Rankin Inlet

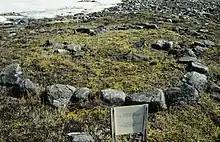
A Thule site at the Meliadine River near Rankin Inlet

Archaeological sites suggest the area was inhabited around 1200 CE by Thule people who were bowhead whale hunters. By the late 18th century, they were succeeded by Kivallirmiut (Caribou Inuit) who hunted the inland barren-ground caribou, and fished for Arctic char along the coast, as well as the Diane River and Meliadine River. The Hudson's Bay Company (HBC) established itself throughout the bay in the 17th century, and after 1717, sloops from Churchill, Manitoba traded north to Rankin Inlet and beyond. There was an unfortunate expedition shipwrecked on Marble Island, east of Rankin Inlet: James Knight's expedition died on the island around 1722. It was surveyed by William Moor in 1747. HBC contact was followed in the mid-19th century by American and European whalers, who were followed by fur traders trapping Arctic foxes for their skins in the early 20th century, followed by missionaries who brought a written language system.